Liu Songnian

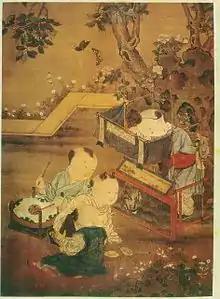
"A Children's Puppet Show" by Liu Songnian

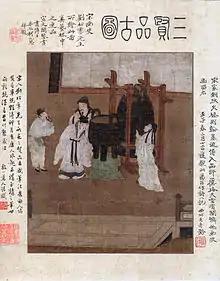
"Three Sages Appreciating Antique" by Liu Songnian. Polychrome on silk. Southern Song Dynasty (abt 1300 CE). Private collection.

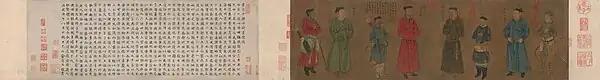
"Four Generals of Zhongxing" by Liu Songnian: Depicted were four generals regarded by Liu as having contributed greatly to the defence of Southern Song: Yue Fei (second from left), Zhang Jun (fourth from left), Liu Guangshi (second from right) and Han Shizhong (fourth from right)

Liu Songnian (刘松年 or traditional Liu Sung-nien, 1174–1224 CE), was a Chinese landscape painter during the early Southern Song Dynasty (1127–1279). He was active from about 1190-1230 and is considered one of the Four Masters of the Southern Song dynasty, which also included Li Tang, Ma Yuan and Xia Gui. He studied and worked at the Imperial Academy of Painting in Hangzhou, capital of the Southern Song dynasty.